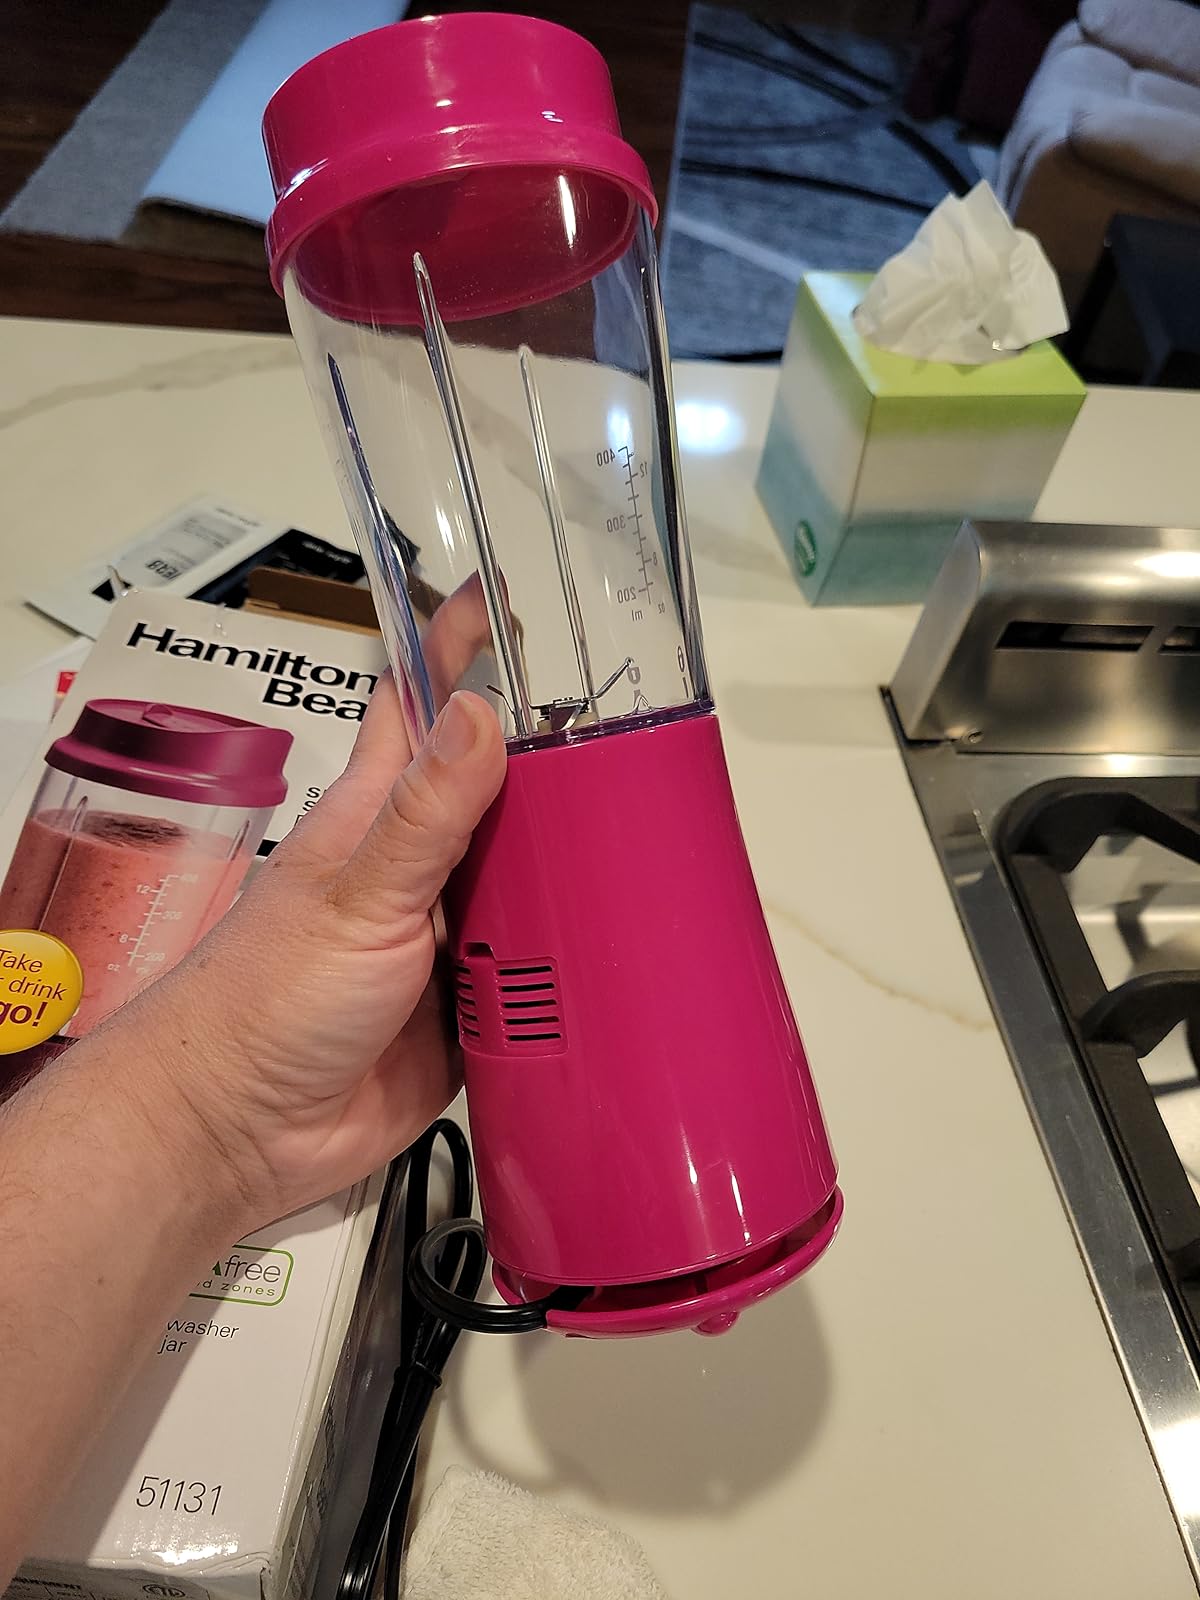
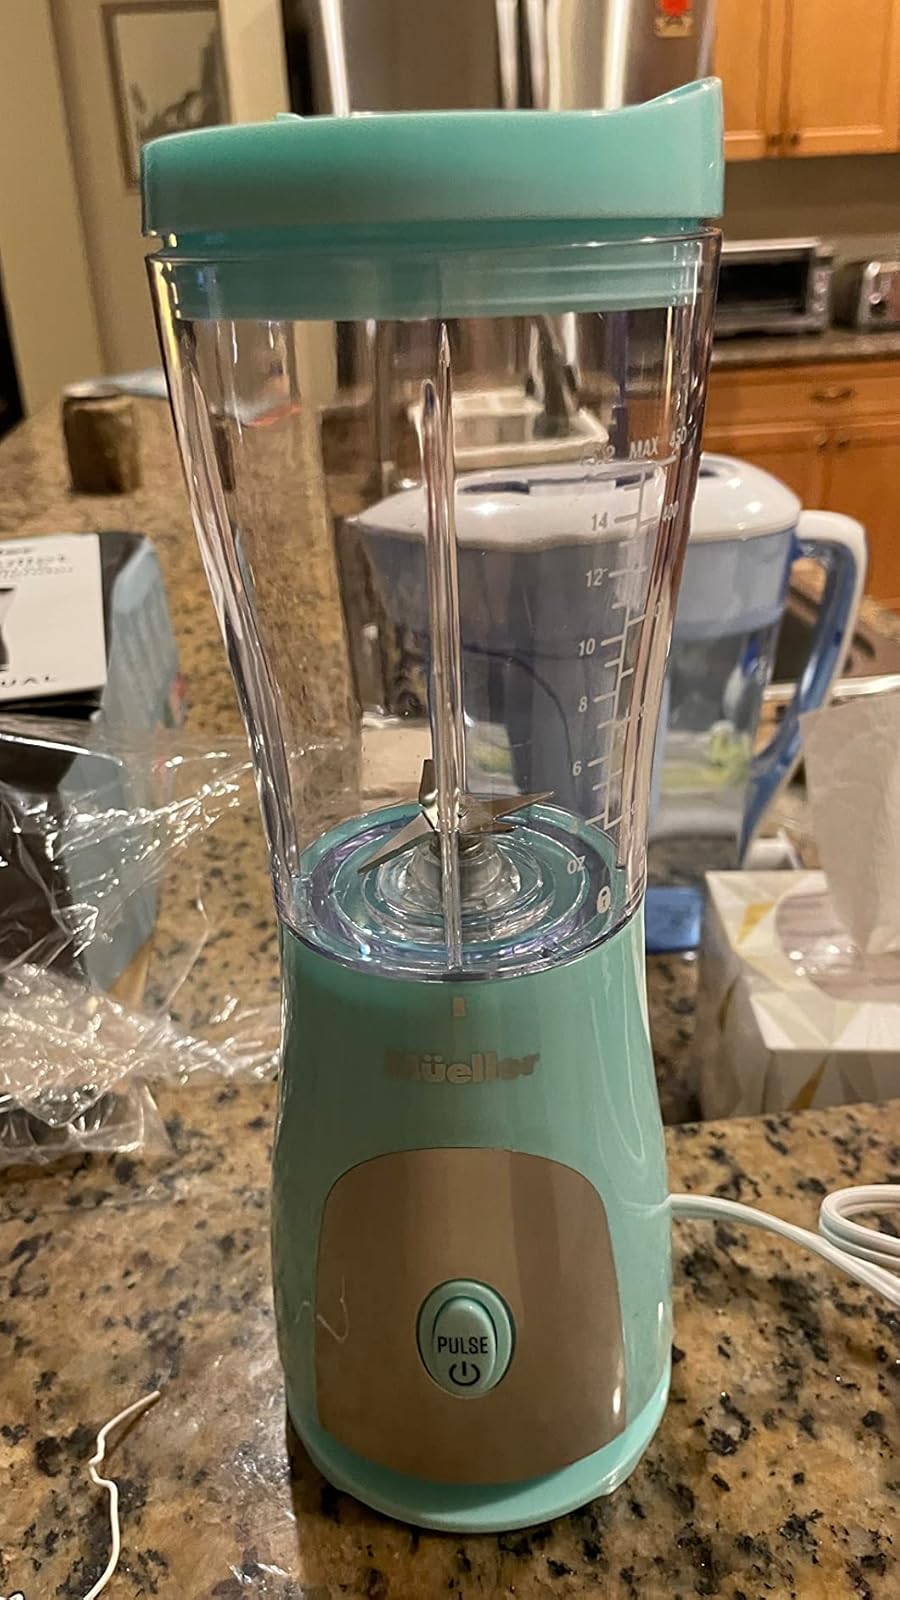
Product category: items_blender
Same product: no